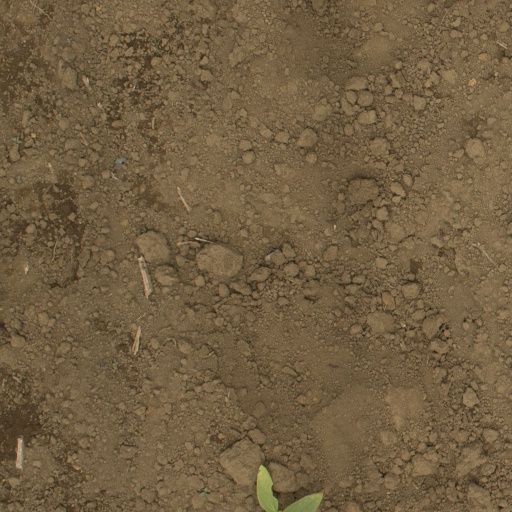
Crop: Jerusalem artichoke